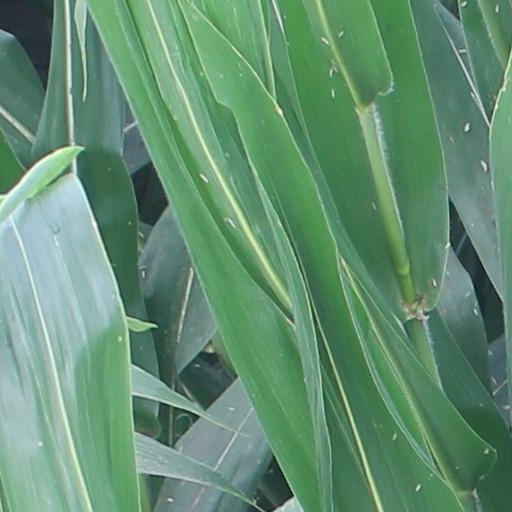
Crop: maize; corn